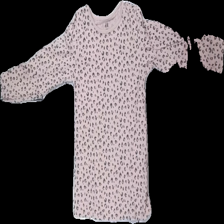
View: front
Type: Top
Category: Children
Brand: H&M
Colors: Pink, Grey
Material: 100% bomull
Pattern: Animal print
Cut: C-collar
Size: 110
Season: All
Stains: Minor
Damage: liten smuts fläck
Damage location: bottom right
Price range: 50-100
Recommended usage: Reuse
Description: top med tryck